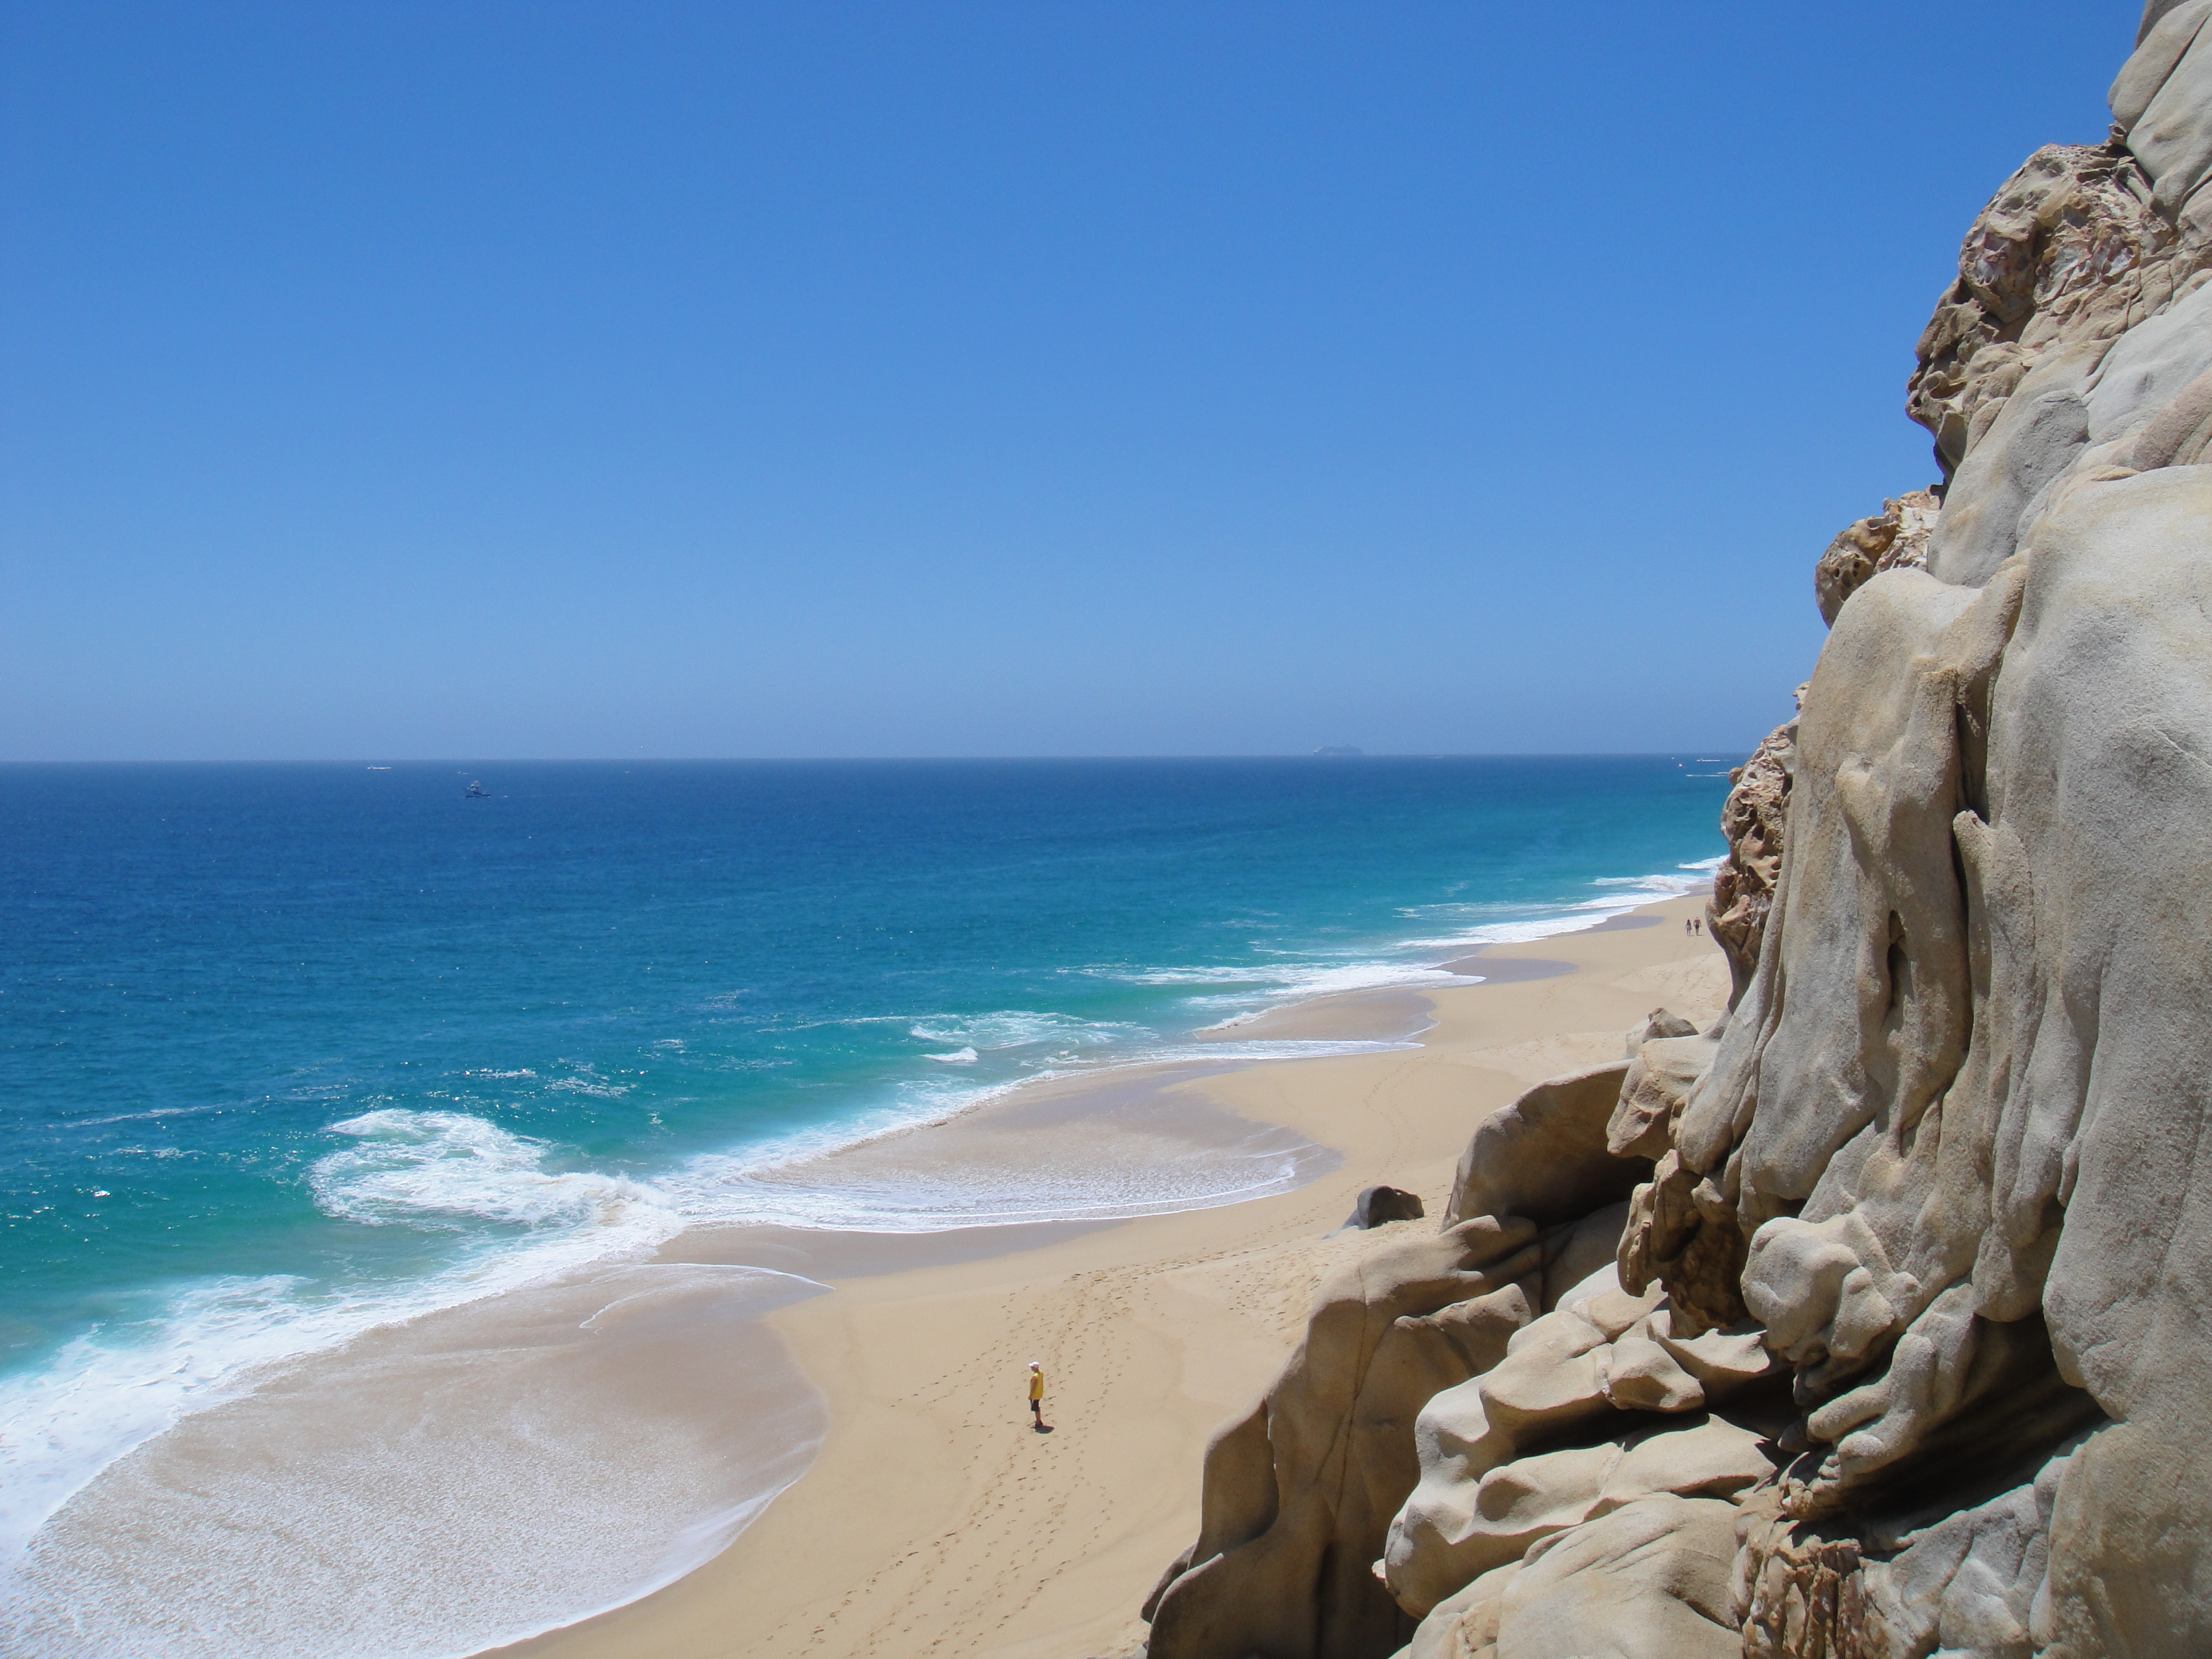
beach, sea, coast, water, nature, sand, rock, ocean, horizon, person, sky, shore, wave, vacation, formation, cliff, seascape, rock formation, seashore, terrain, material, body of water, rocks, waves, cape, wind wave